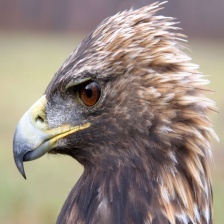
Species: GOLDEN EAGLE
Scientific name: AQUILA CHRYSAETOS